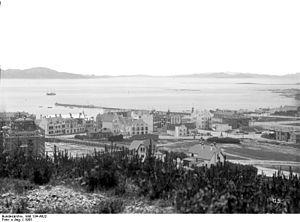
Le SMS Irene est un croiseur protégé de la Kaiserliche Marine qui n'avait qu'un sister-ship, le SMS Prinzess Wilhelm. Il a été construit pour le service d'outremer et baptisé du nom de la princesse Henri de Prusse, née princesse Irène de Hesse-Darmstadt, sœur de l'épouse de Nicolas II.